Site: brandenburg
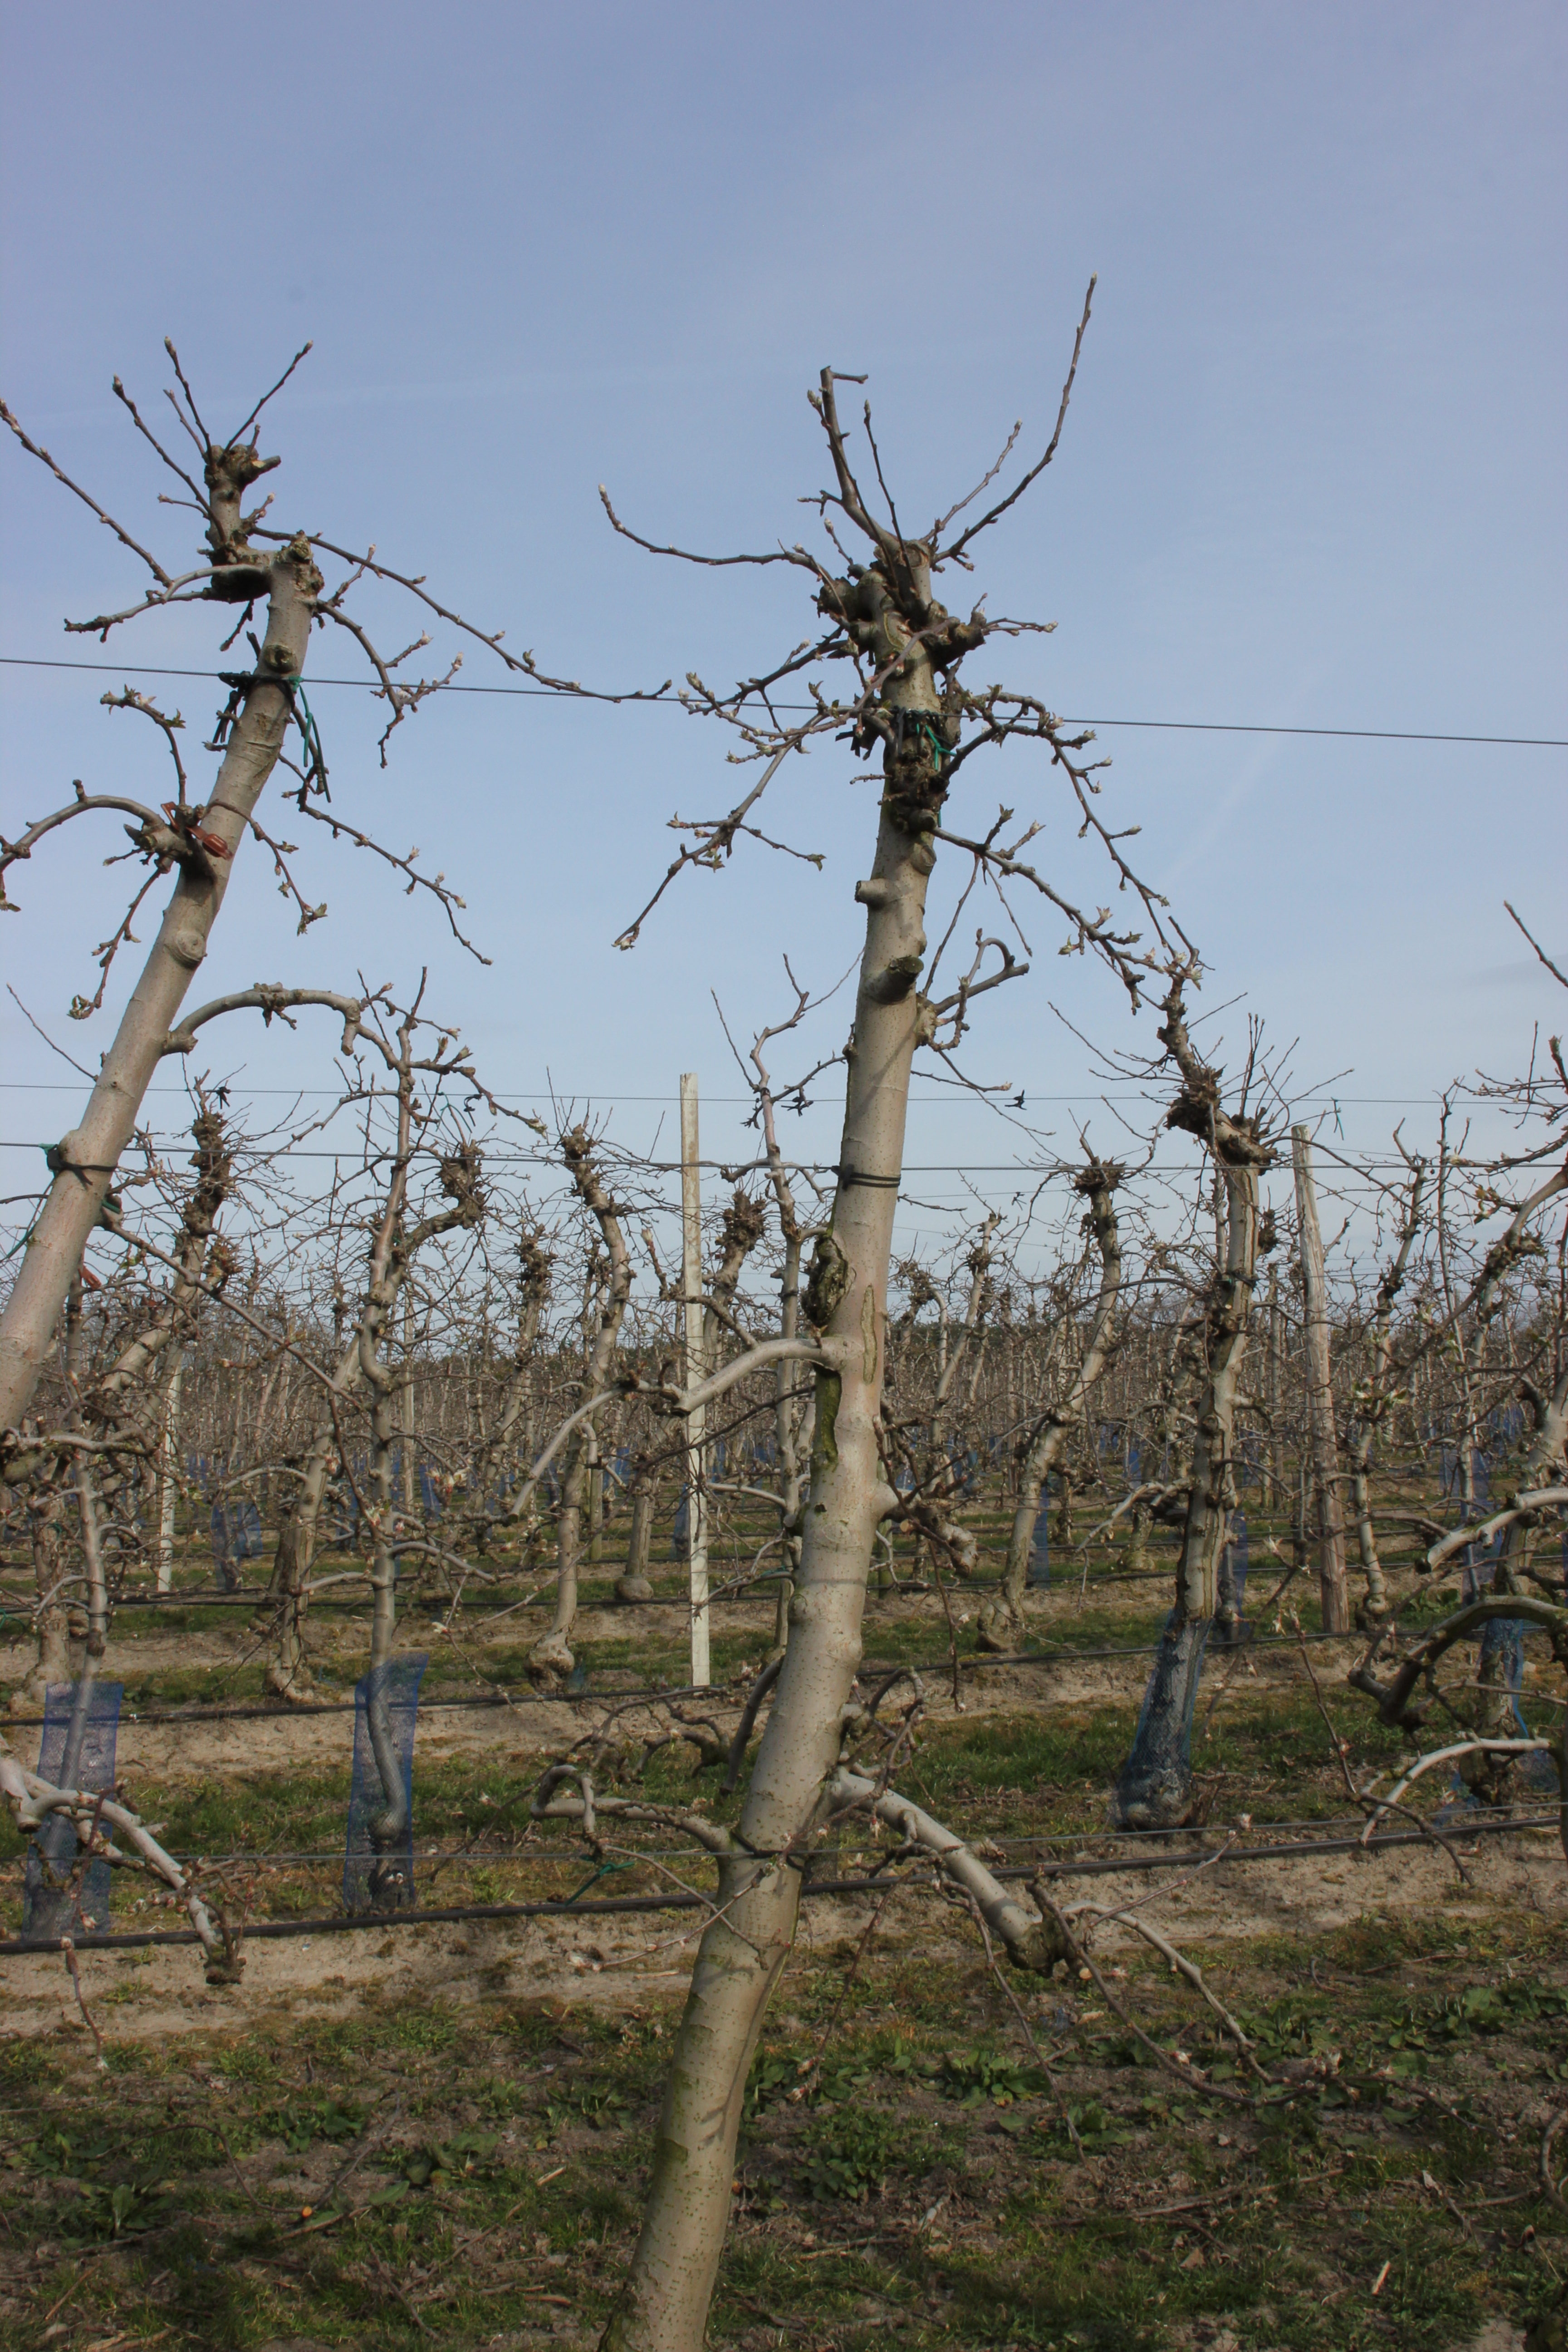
Growth stage (BBCH 54): Inflorescence emergence